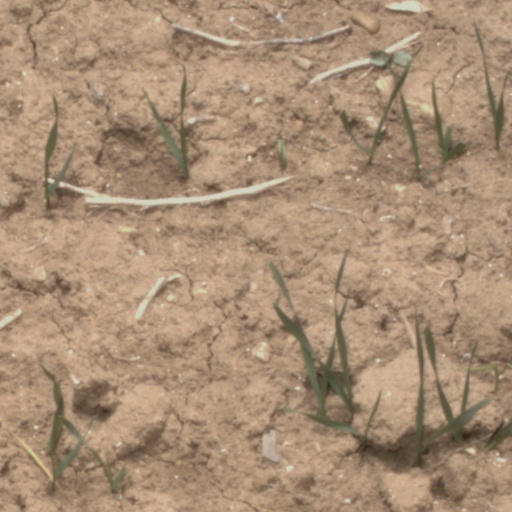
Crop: wheat